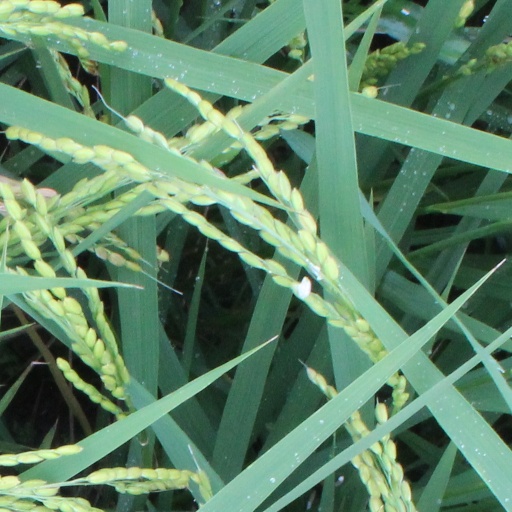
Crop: rice